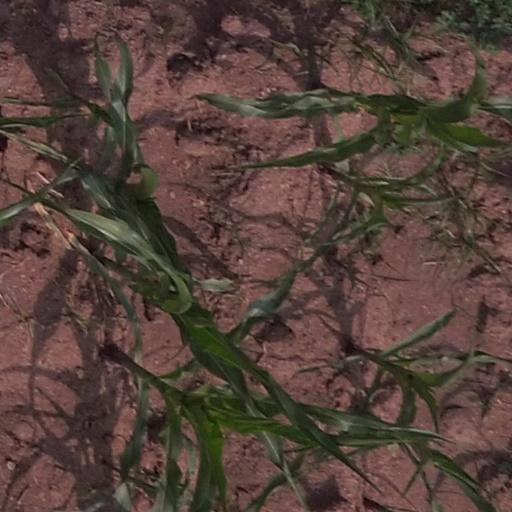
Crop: maize; corn